Breviceratops

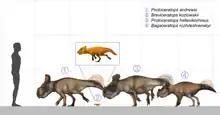
Protoceratopsidae size comparison, "Breviceratops" in (2)

"Breviceratops" belonged to the Ceratopsia, a group of herbivorous dinosaurs with parrot-like beaks which thrived in North America and Asia during the Cretaceous period. It has been assigned to the Protoceratopsidae in 2019 by Łukasz Czepiński, were "Bagaceratops" and "Protoceratops" appear to be close relatives. Below are the proposed relationships among Protoceratopsidae by Czepiński: